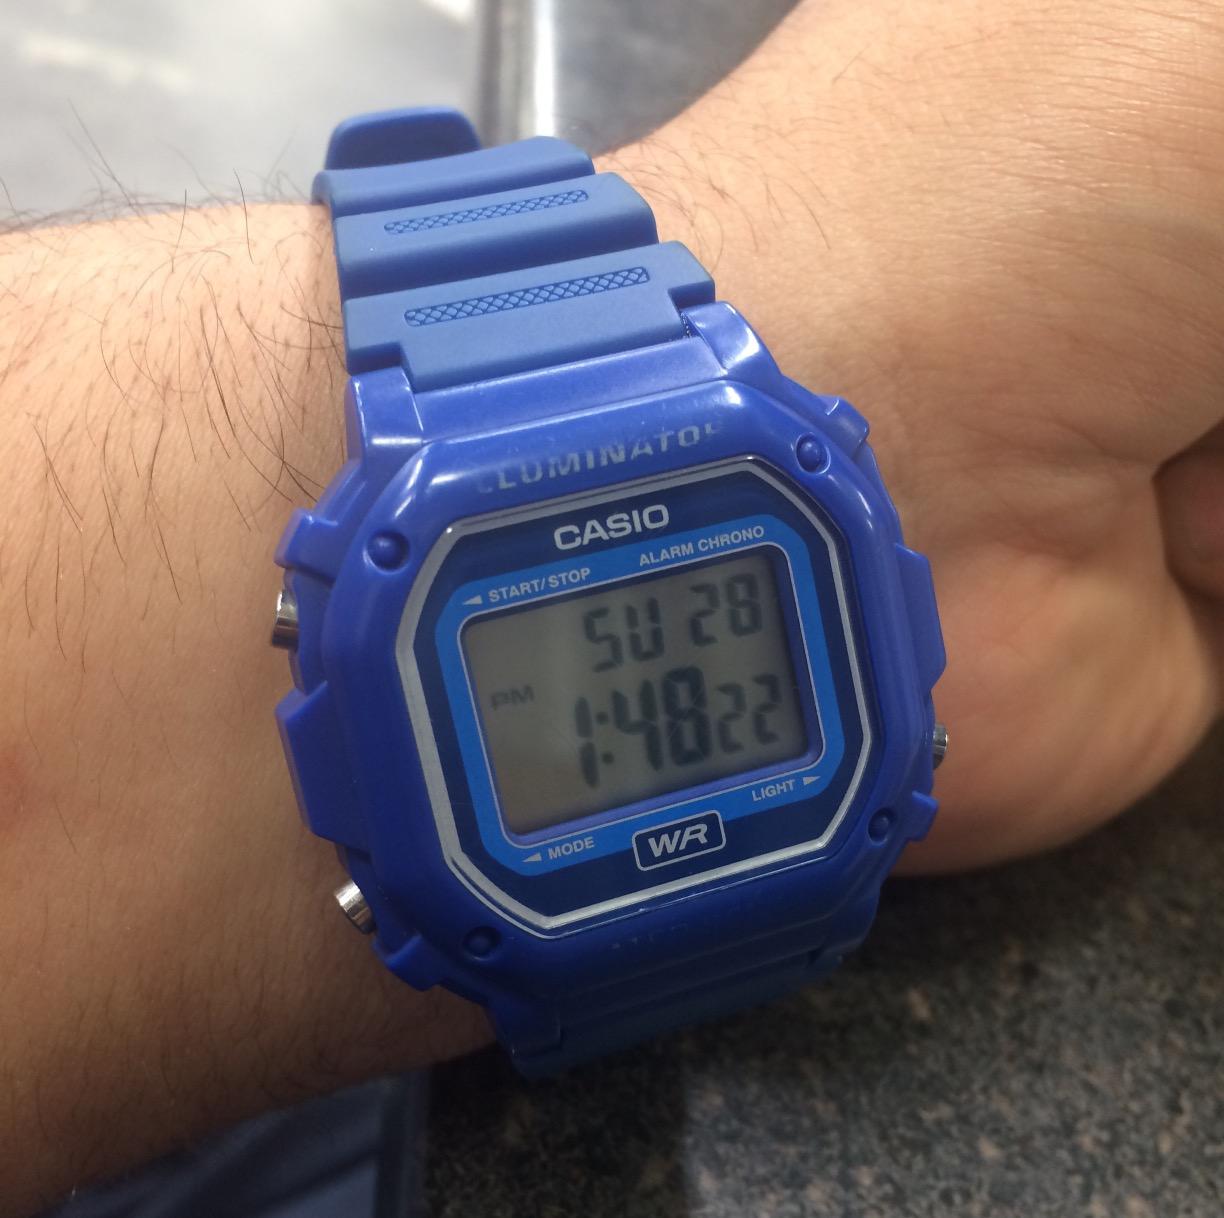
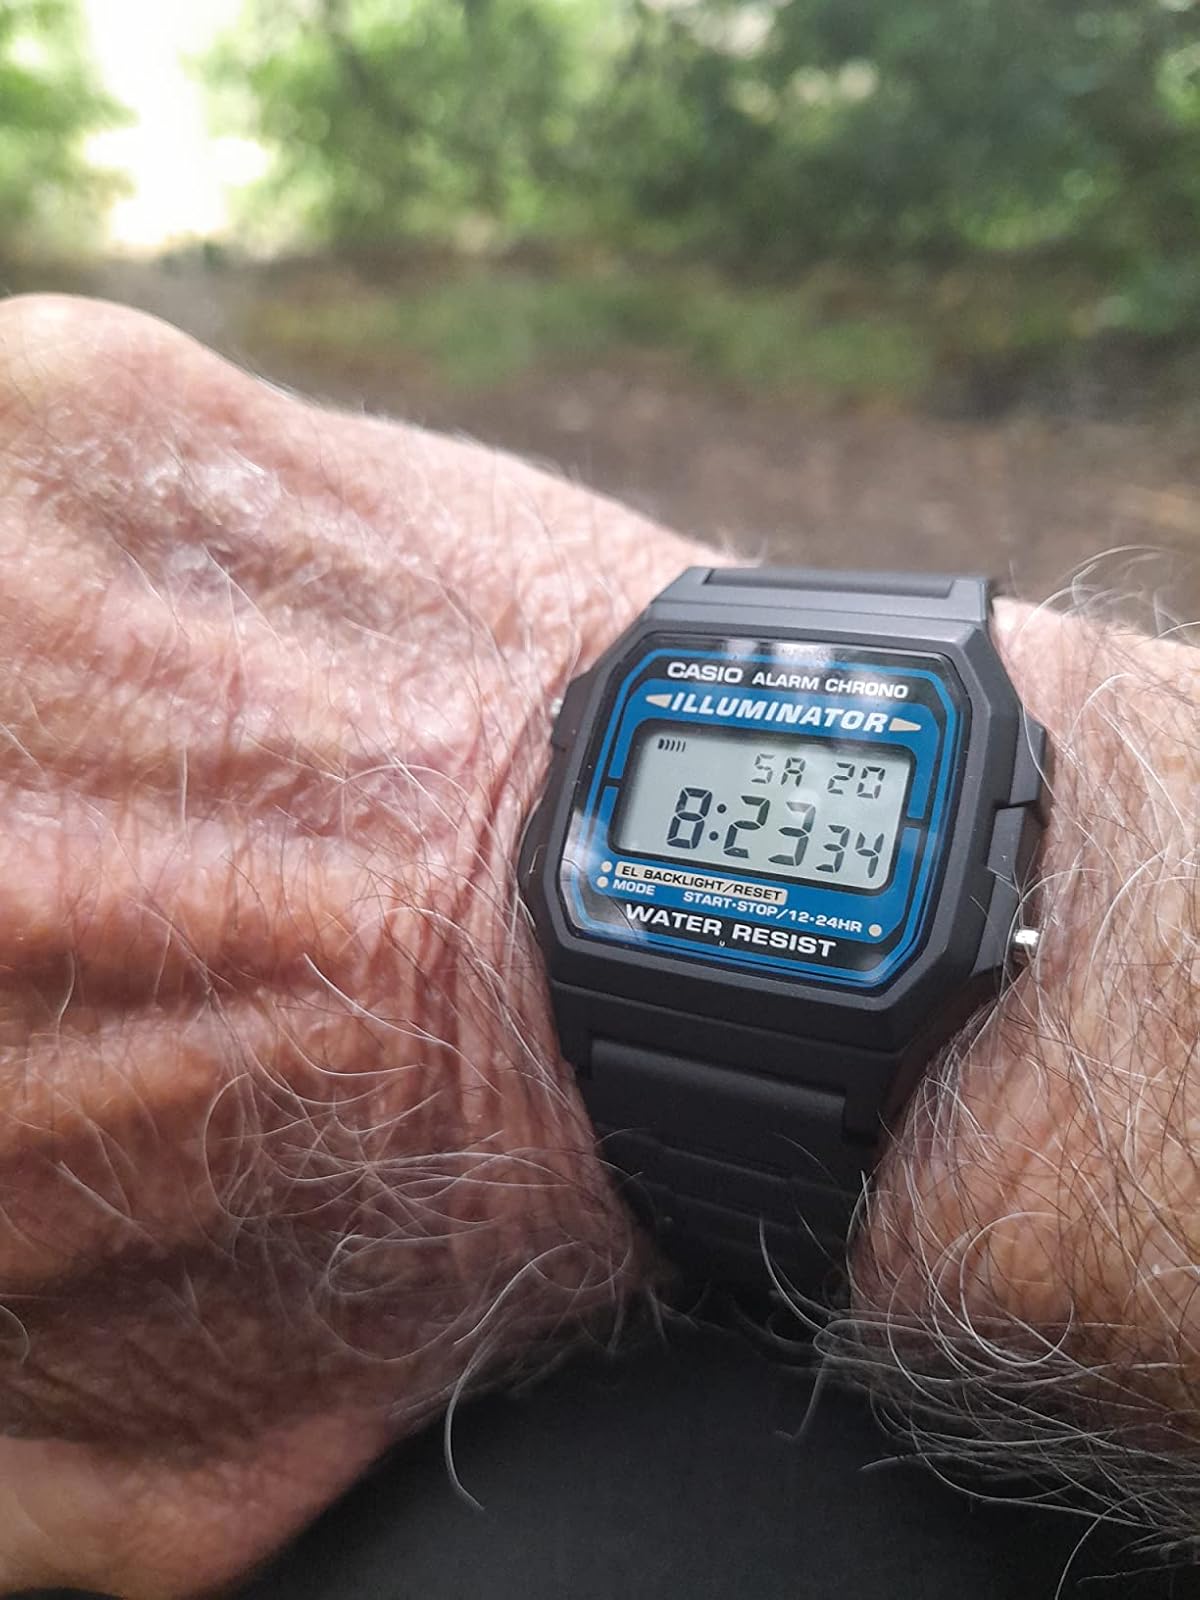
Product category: accessories_watch
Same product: no